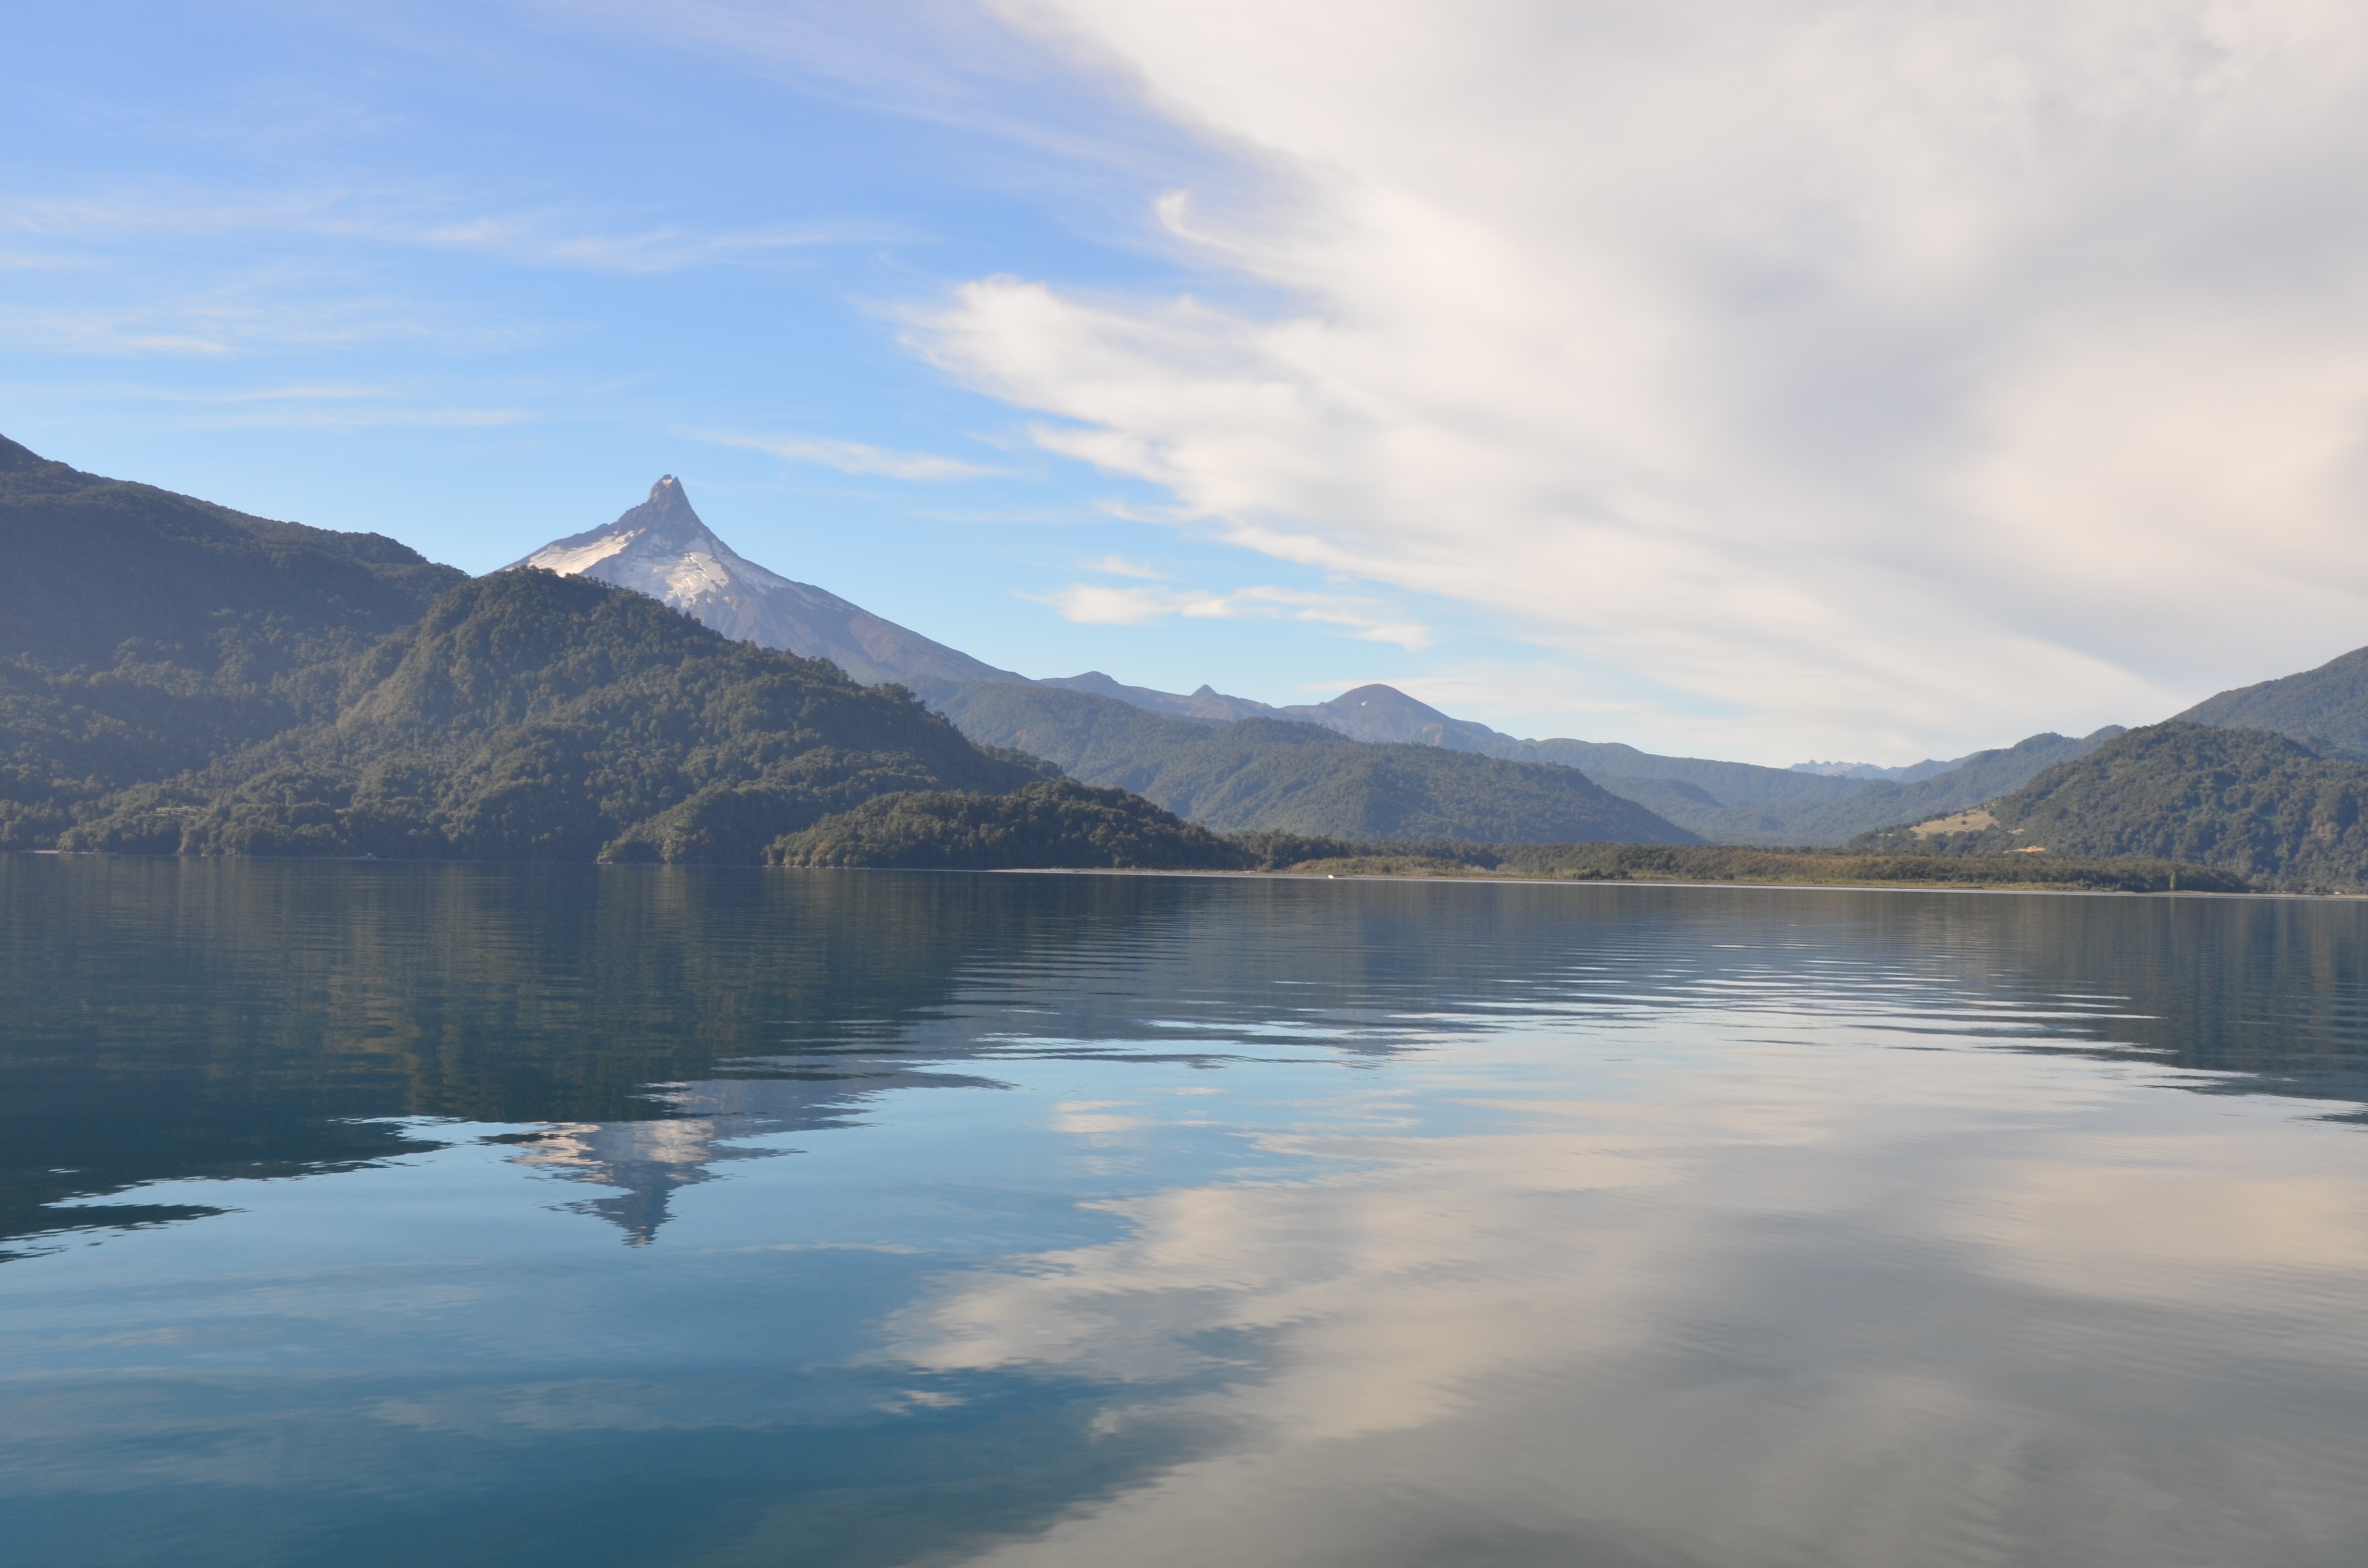
landscape, sea, water, wilderness, mountain, cloud, sky, lake, river, mountain range, reflection, vehicle, bay, fjord, reservoir, highland, body of water, clouds, loch, patagonia, crater lake, mountainous landforms